Infanticide

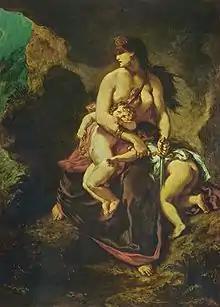
Medea killing her sons, by Eugène Ferdinand Victor Delacroix (1862)

The historical Greeks considered the practice of adult and child sacrifice barbarous, however, infant exposure was widely practiced in ancient Greece. It was advocated by Aristotle in the case of congenital deformity: "As to the exposure of children, let there be a law that no deformed child shall live."